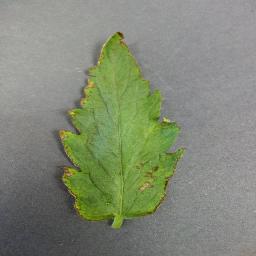
Label: Tomato___Bacterial_spot